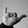
ASL letter: Y